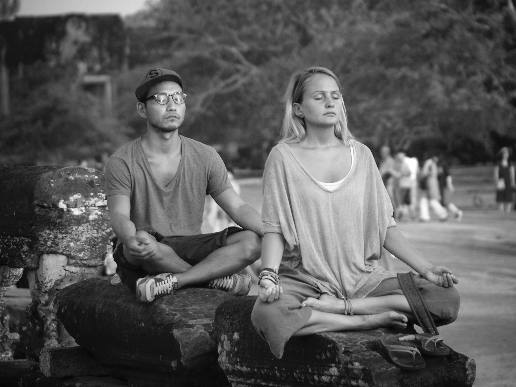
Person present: Yes